Battle of Huế

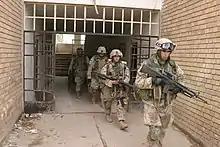
3rd Battalion 5th Marines seize apartments at the edge of Fallujah in November 2004.

About 11:00, Company H, 2/5 Marines, crossed the An Cuu Bridge in an armed convoy. As the convoy, accompanied by Army trucks equipped with quad .50 machine guns and two M50 Ontos, entered the city, enemy snipers opened up on the Marine reinforcements. Near the MACV Compound, the Marines came under heavy machine gun and rocket fire. The Army gunners and the Marine Ontos quickly responded. In the resulting confusion, the convoy exchanged fire with a Marine unit already in the city. About mid-day, the PAVN continued to block any advance to the south. A 75 mm recoilless rifle knocked out one of the supporting tanks. By the end of the day, the Marines had sustained two dead and 34 wounded and claimed to have killed nearly 140 PAVN-VC. That night the PAVN 815th Battalion overran the ARVN defenders at the Thua Thien Prison releasing the 2,500 prisoners, including 350 VC who were soon armed with captured ARVN weapons and joined the fighting.